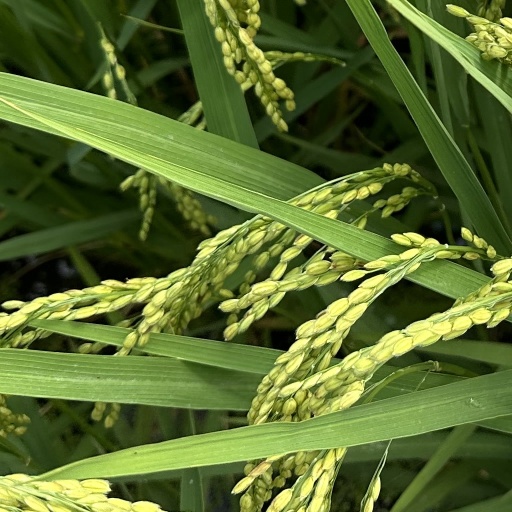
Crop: rice